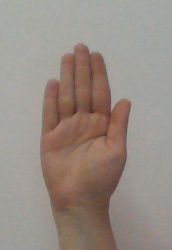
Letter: seen